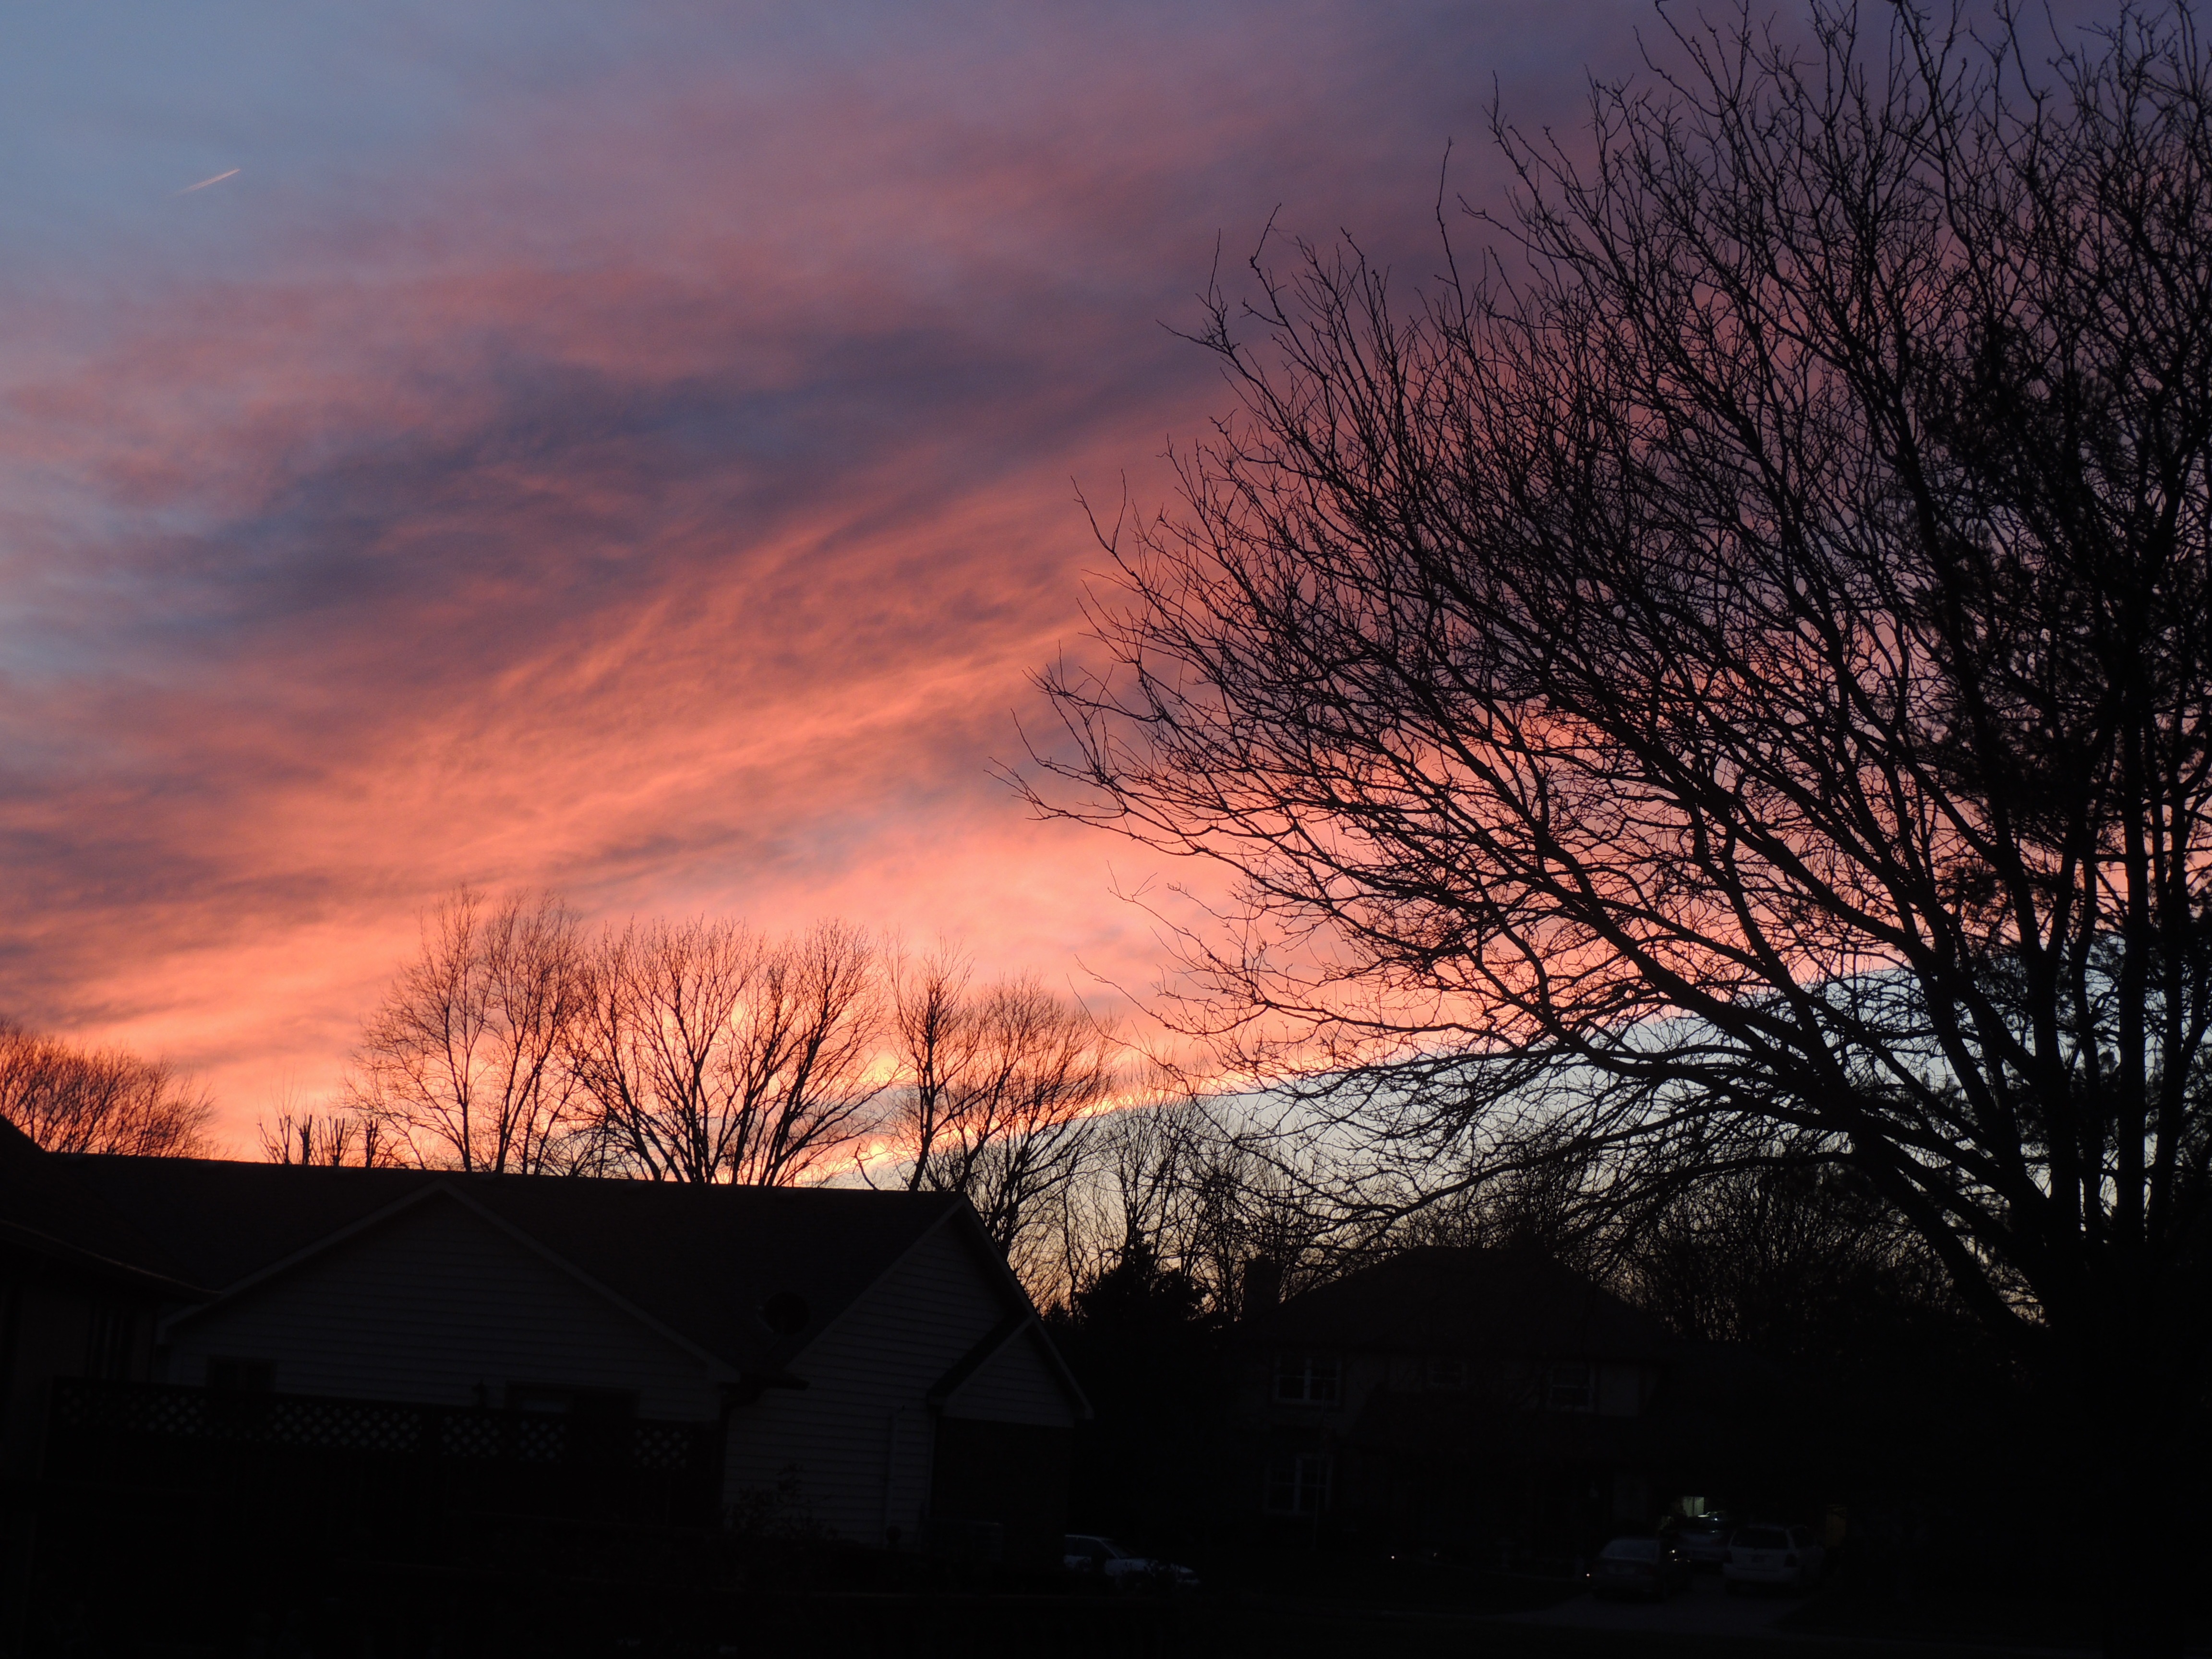
tree, nature, mountain, cloud, sky, sun, sunrise, sunset, sunlight, morning, view, dawn, atmosphere, dusk, environment, evening, tranquil, scenic, weather, cloudscape, outdoors, clouds, stratosphere, meteorology, afterglow, atmospheric phenomenon